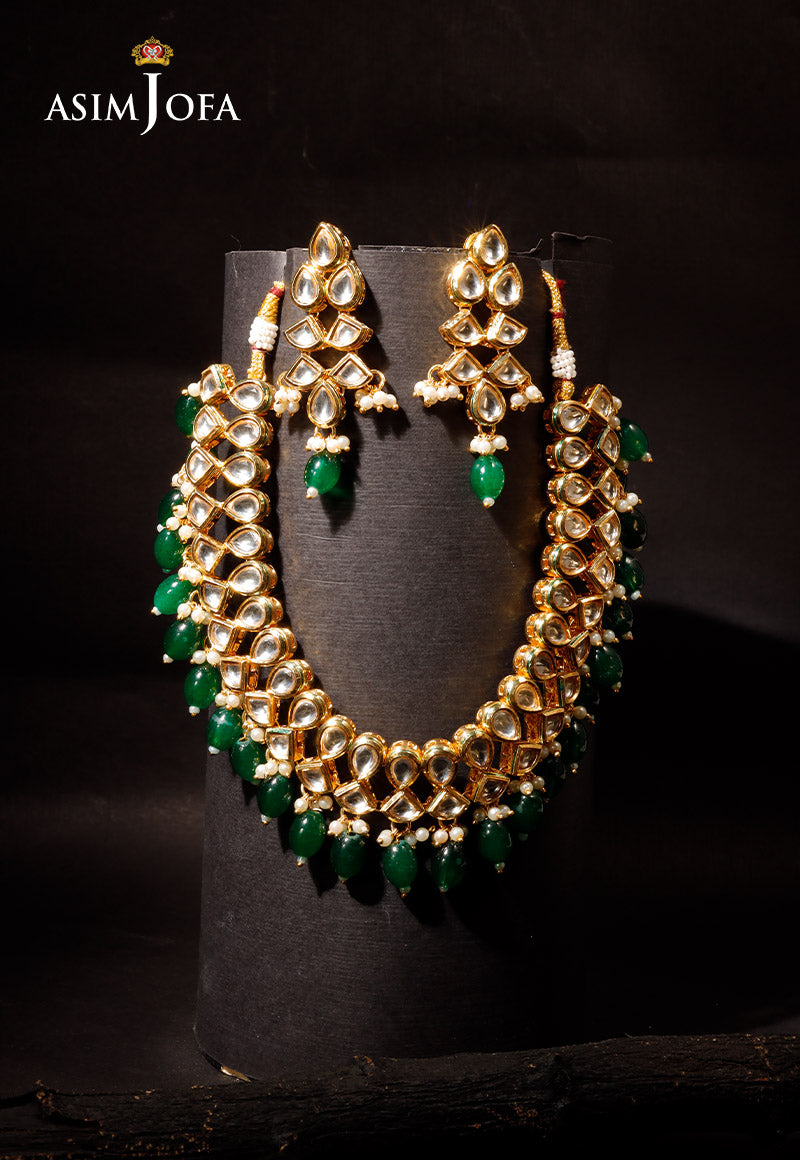
green kundan necklace with earring